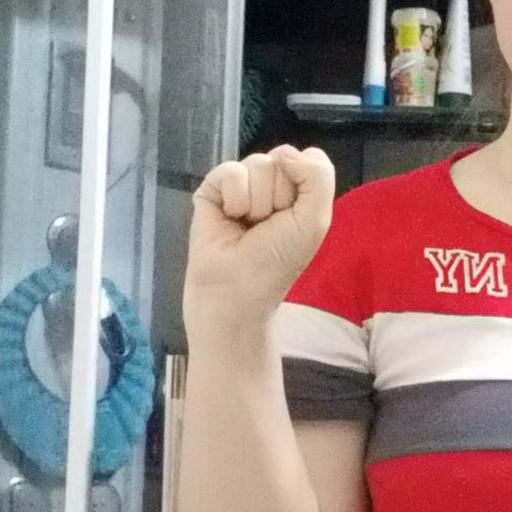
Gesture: fist